Karasuyama Station

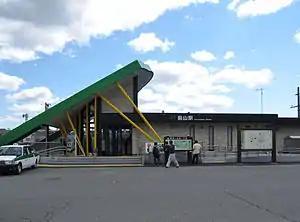
The station building and forecourt in April 2014 after rebuilding

is a railway station in the city of Nasukarasuyama, Tochigi, Japan, operated by the East Japan Railway Company (JR East).